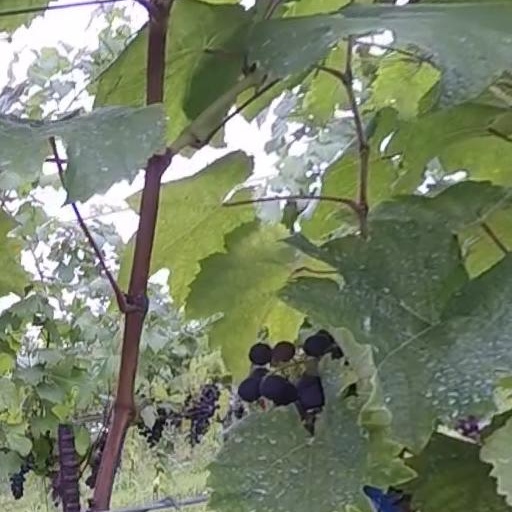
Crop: grape